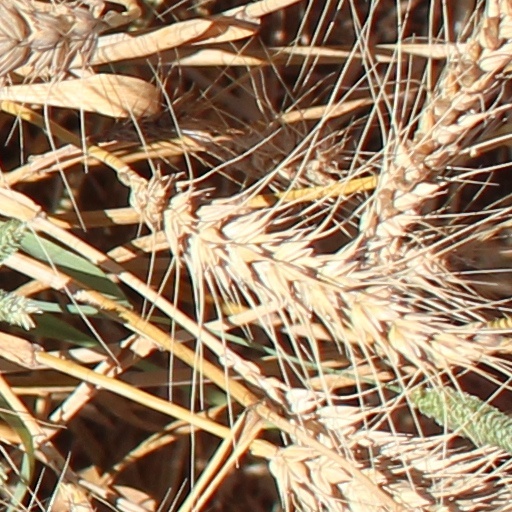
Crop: wheat